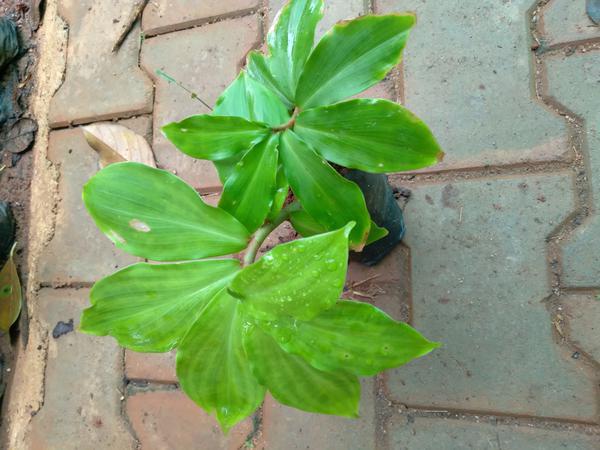
Plant: Insulin